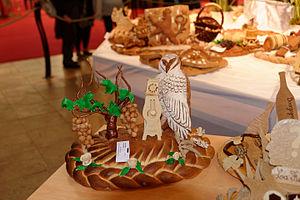
Table de Luculus. Journée de la boulangerie - concours du plus beau pain décoré. Foire internationale et gastronomique de Dijon 2015 (Côte d'Or, Bourgogne-Franche-Comté, France).
La Foire internationale et gastronomique de Dijon est un événement économique annuel qui se déroule à Dijon aux alentours de l'automne, mettant un pays hôte différent à l'honneur chaque année.
Dijon est une commune française, préfecture du département de la Côte-d'Or et chef-lieu de la région Bourgogne-Franche-Comté. Elle se situe entre le bassin parisien et le bassin rhodanien, sur l'axe Paris-Lyon-Méditerranée, à 310 kilomètres au sud-est de Paris et 190 kilomètres au nord de Lyon.